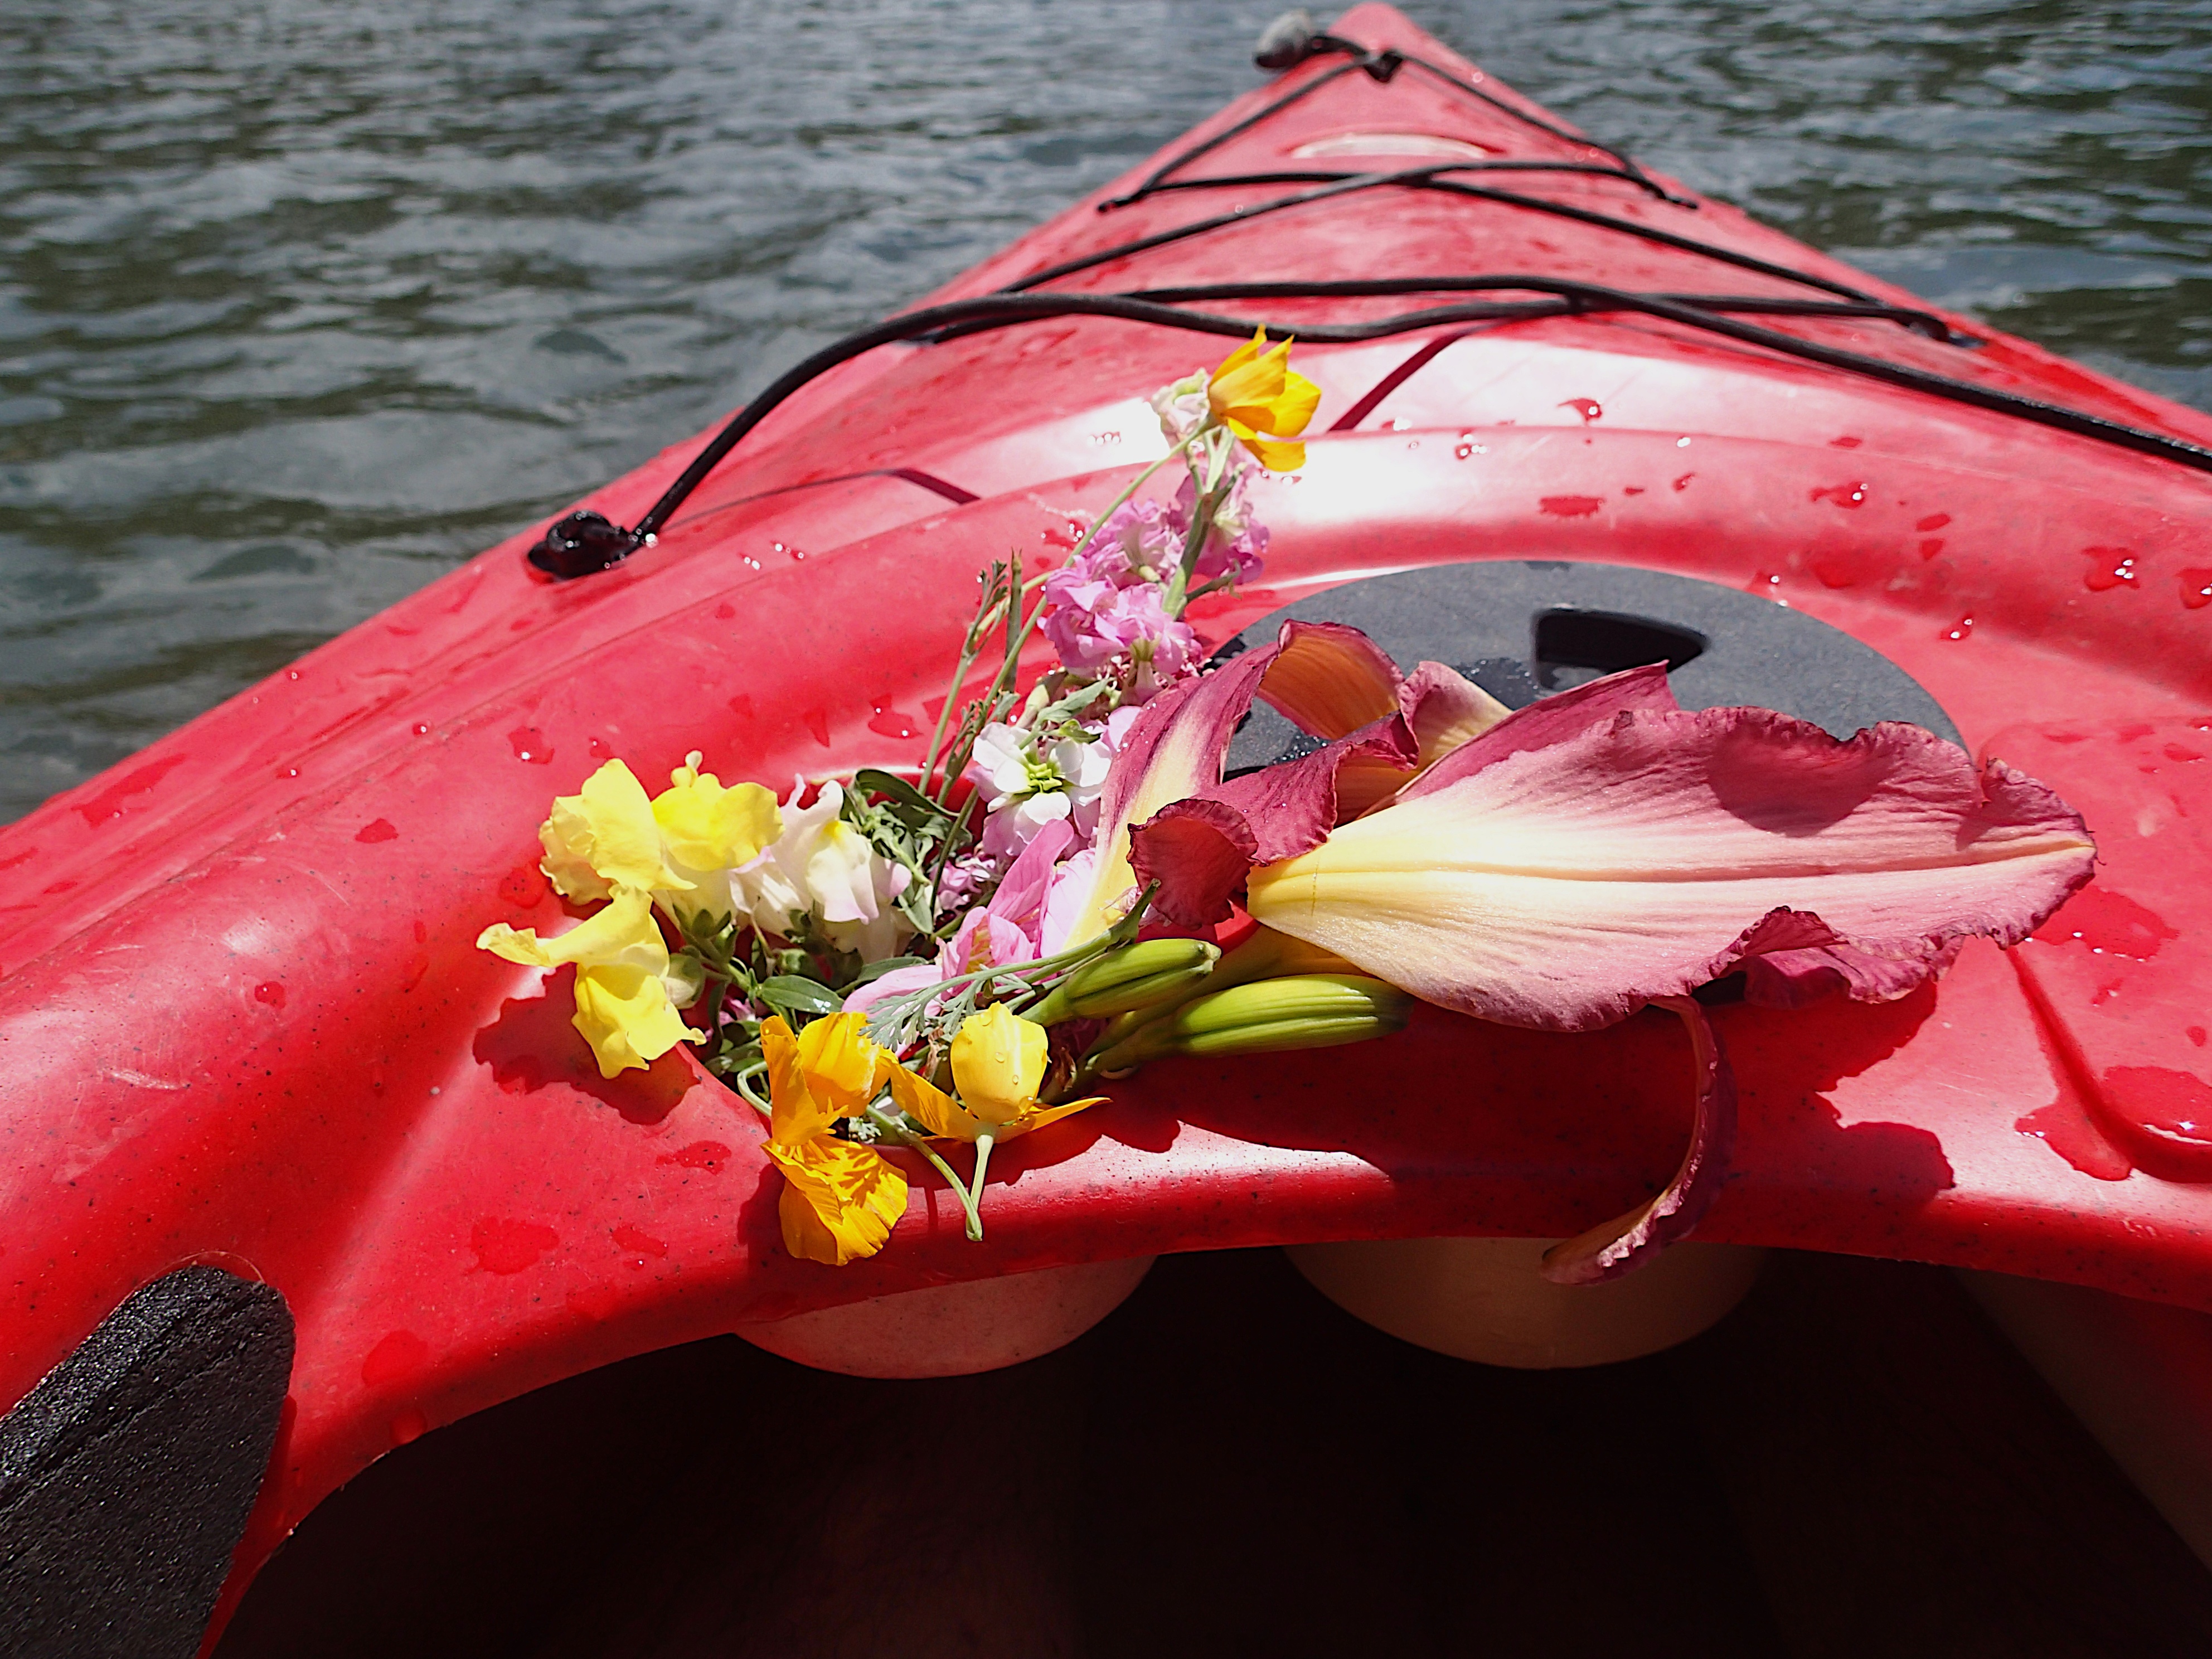
boat, flower, petal, red, vehicle, pink, oceanlovesearl, macro photography